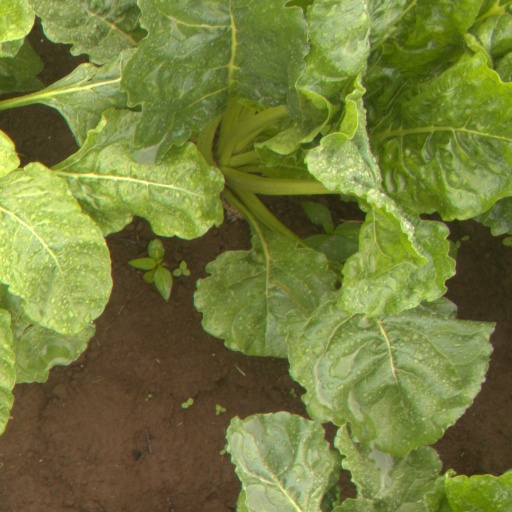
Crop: sugar beet